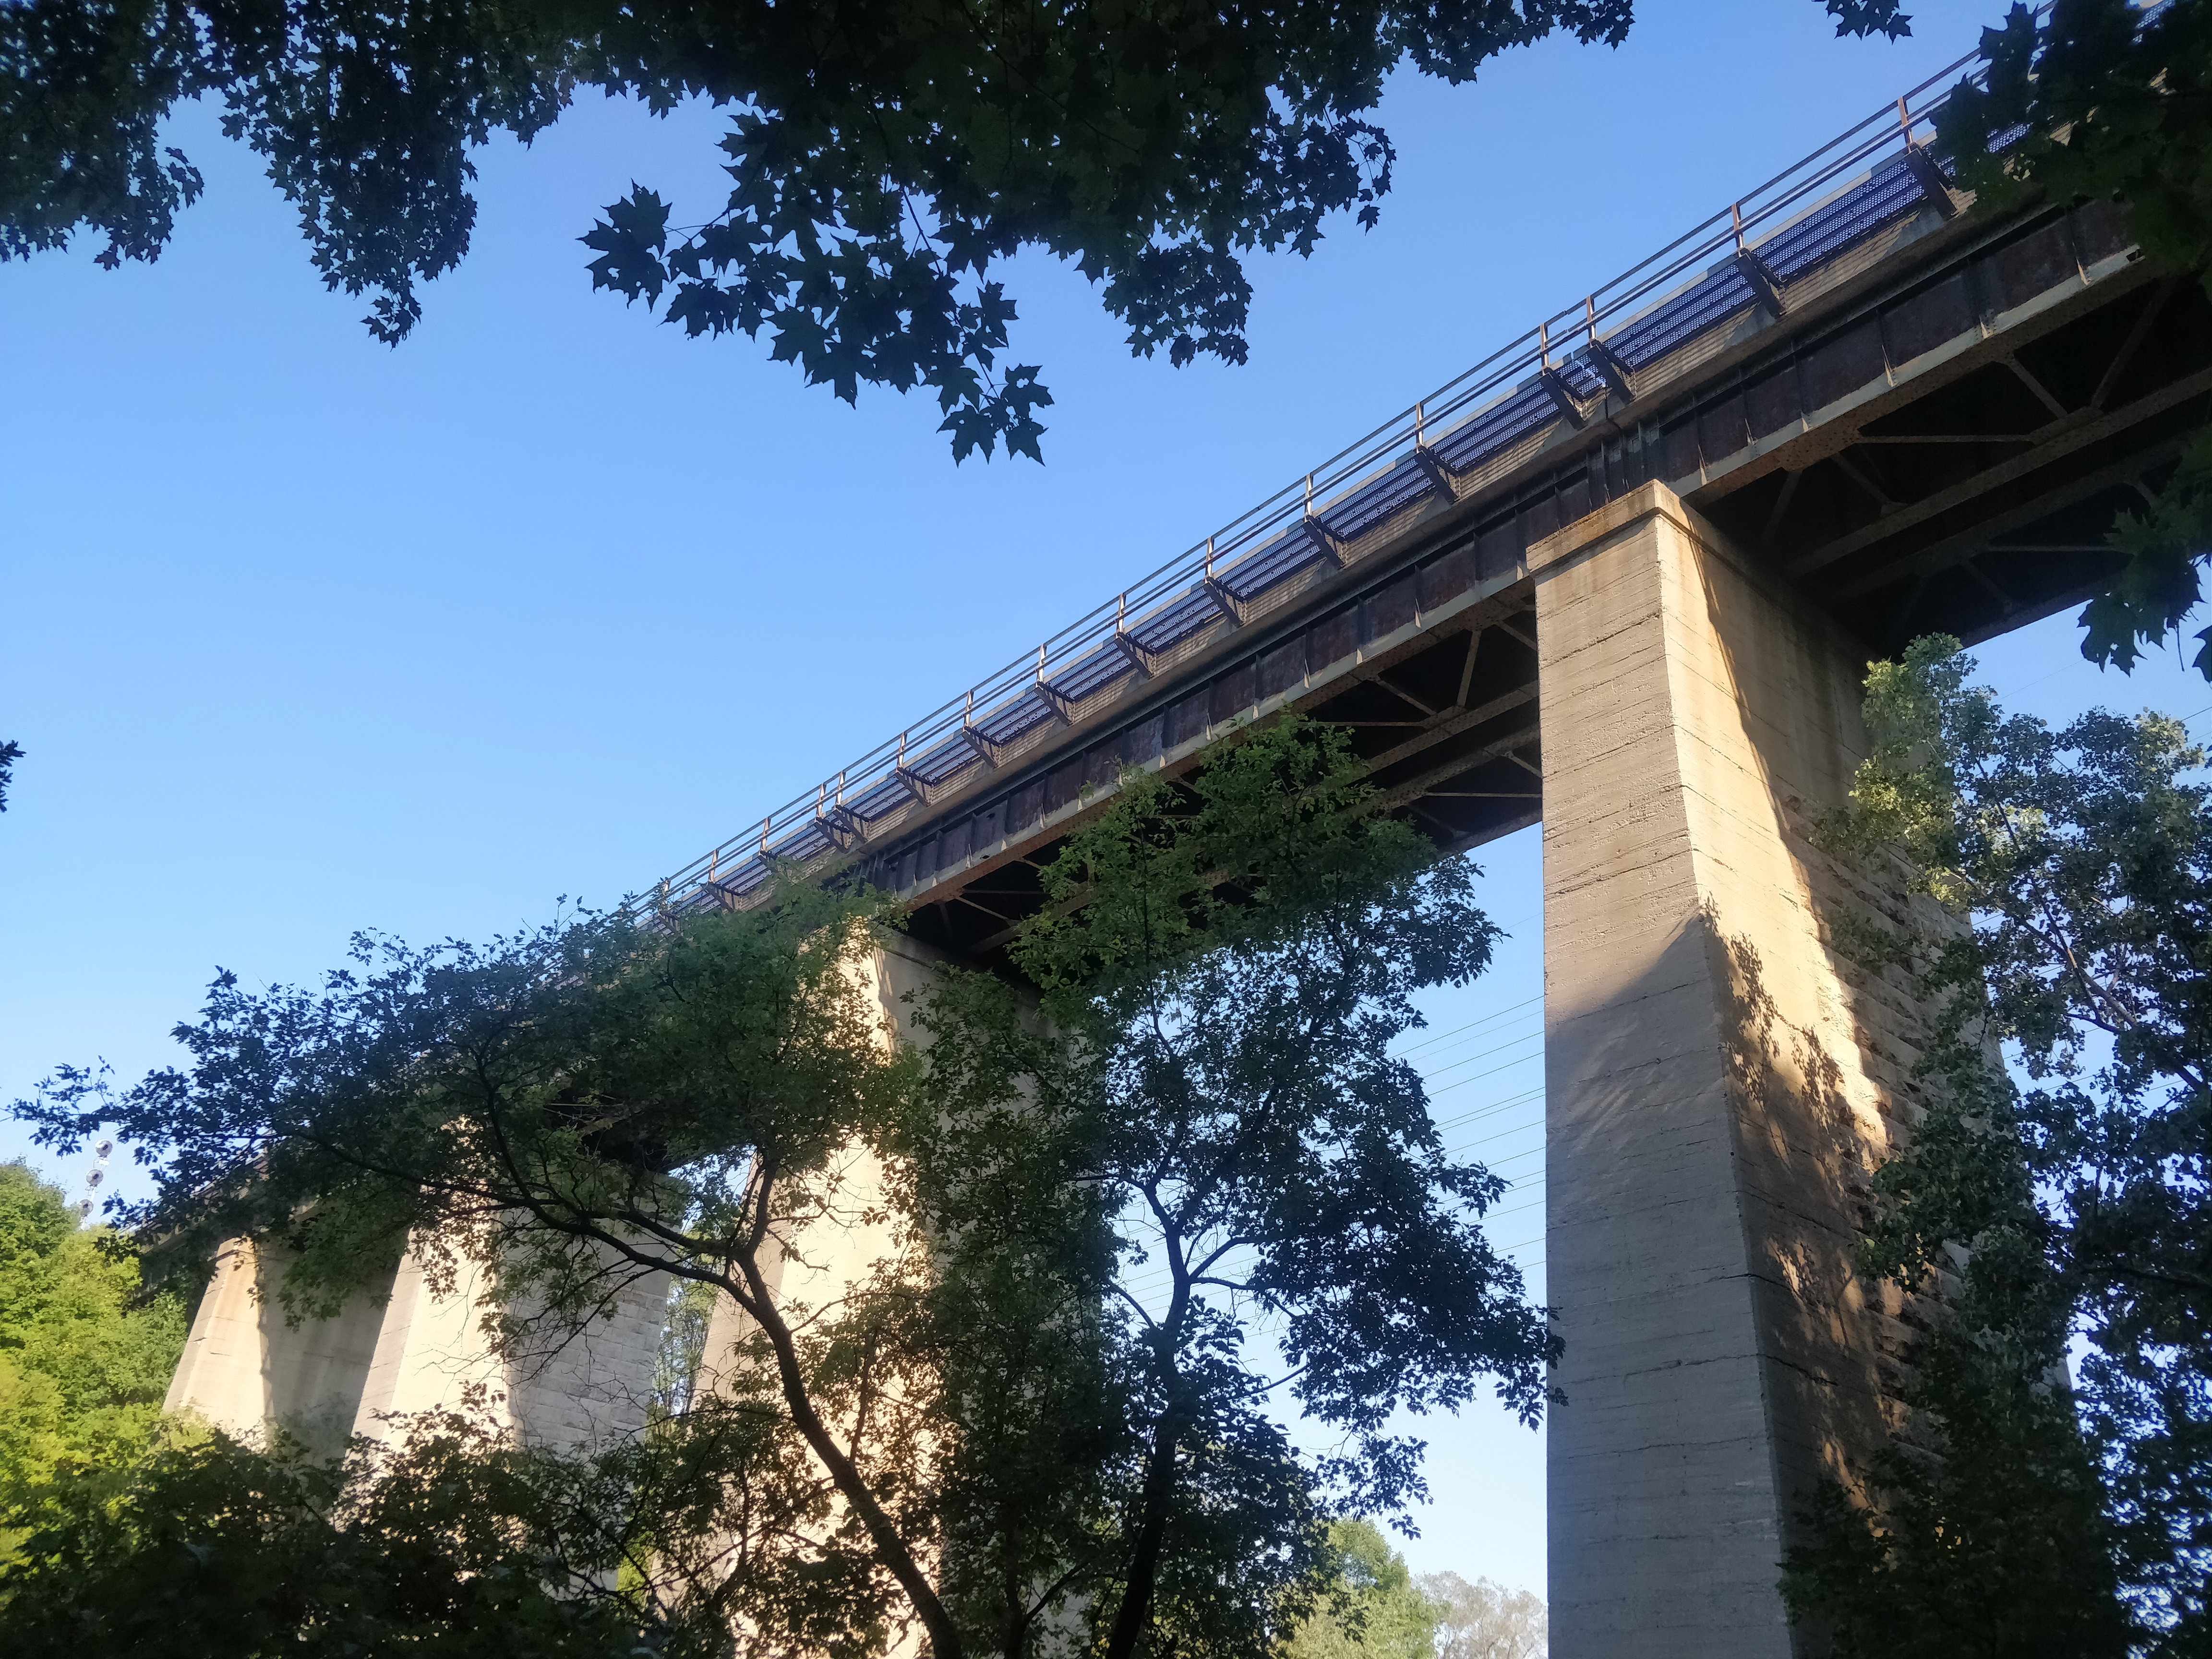
railway bridge, park, vegetation, bridge, tree, overpass, sky, viaduct, transport, concrete bridge, architecture, girder bridge, infrastructure, beam bridge, nonbuilding structure, trestle, aqueduct, plant, road, freeway